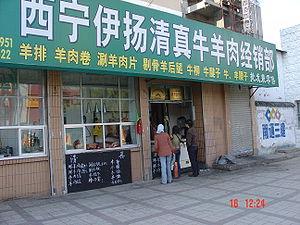
Boucherie halal à Xinging, province du Qinghai, en Chine. Il y est vendu de la viande de bœuf et d'agneau halal (清真牛羊肉). Русский: Халяльная мясная лавка в г. Синин (пров. Цинхай), см. Хуэйцзу 中文: 清真牛羊肉店，在中国青海省西宁市。
Xining est une ville-préfecture et la capitale de la province du Qinghai, située dans l'ouest de la Chine.